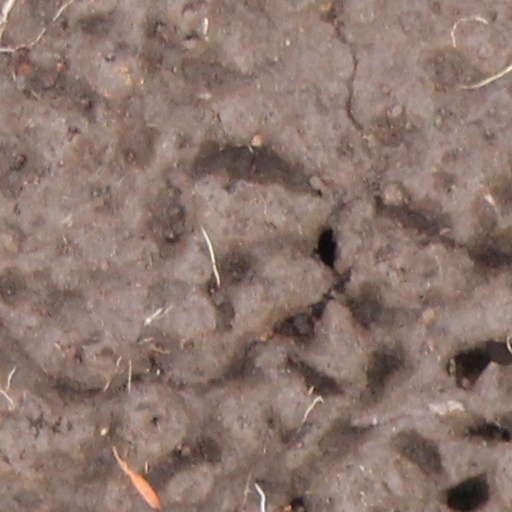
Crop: wheat